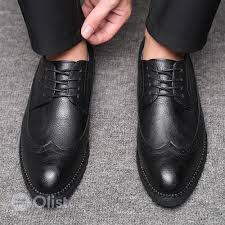
Label: Brogue